Cunninghame Graham

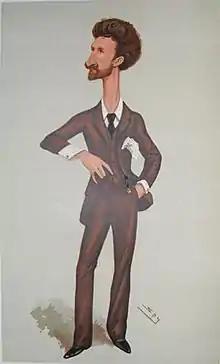
Cunninghame Graham caricatured by Spy in "Vanity Fair", 1888

Although a socialist, in the 1886 general election he stood as a Liberal Party candidate at North West Lanarkshire. His election programme was extremely radical and called for: